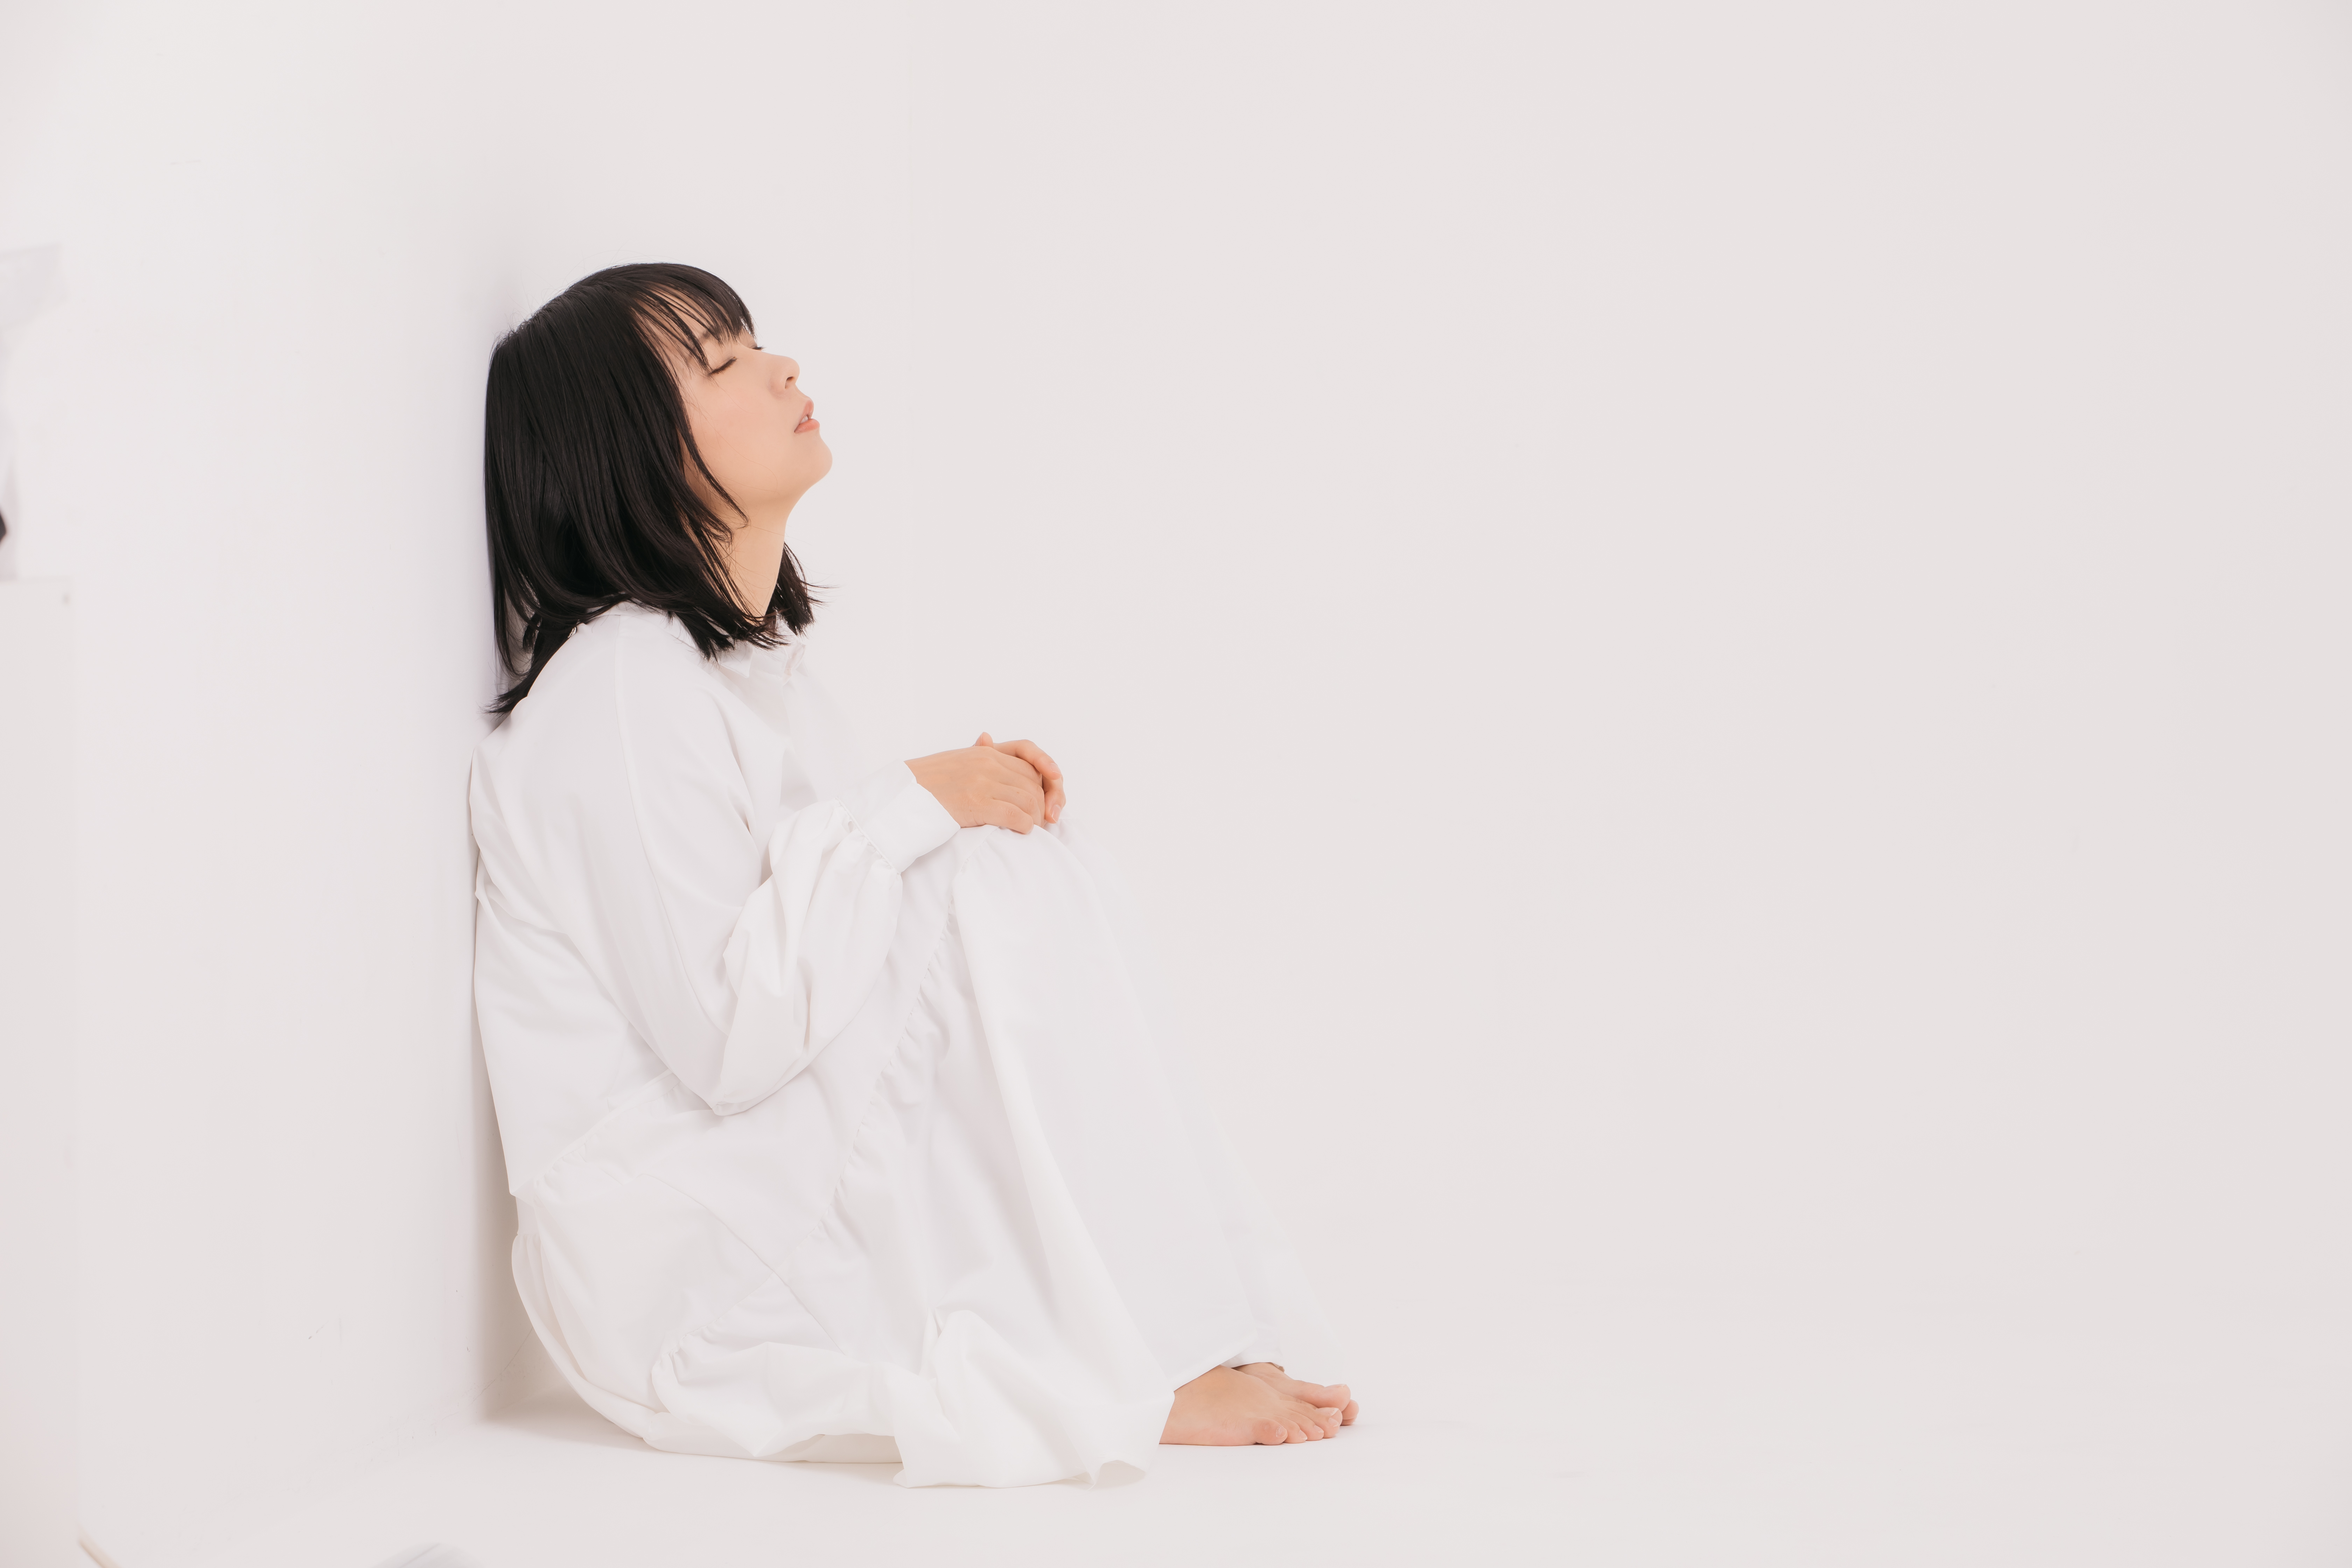
woman, white, shoulder, nose, yellow, joint, neck, arm, long hair, outerwear, photography, black hair, textile, top, gesture, sleeve, white coat, uniform, photo shoot, blouse